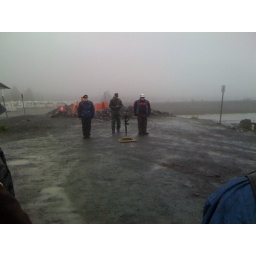
Mako placing the boots and dog tags around the base of the rifle to symbolize the Fallen Soldier himself.